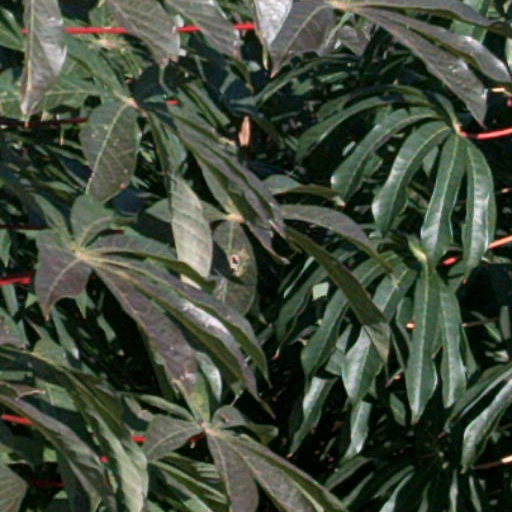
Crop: cassava